Alice mobile robot

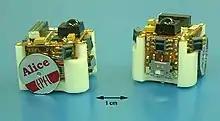
The Alice microrobot.

The Alice is a very small "sugarcube" mobile robot (2x2x2cm) developed at the Autonomous Systems Lab (ASL) at the École Polytechnique Fédérale de Lausanne in Lausanne, Switzerland between 1998 and 2004. It has been part of the Institute of Robotics and Intelligent Systems (IRIS) at Swiss Federal Institute of Technology in Zürich (ETH Zurich) since 2006.